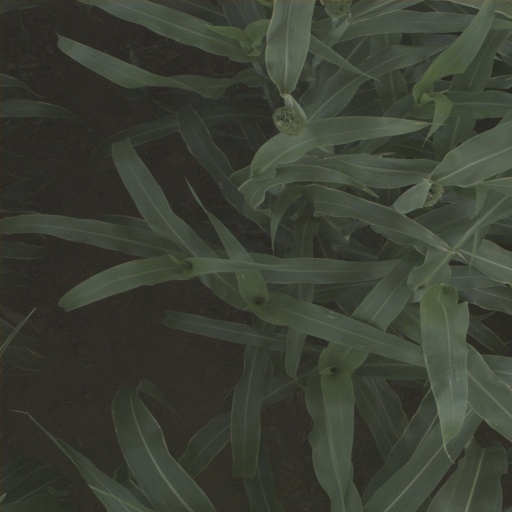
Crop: sorghum